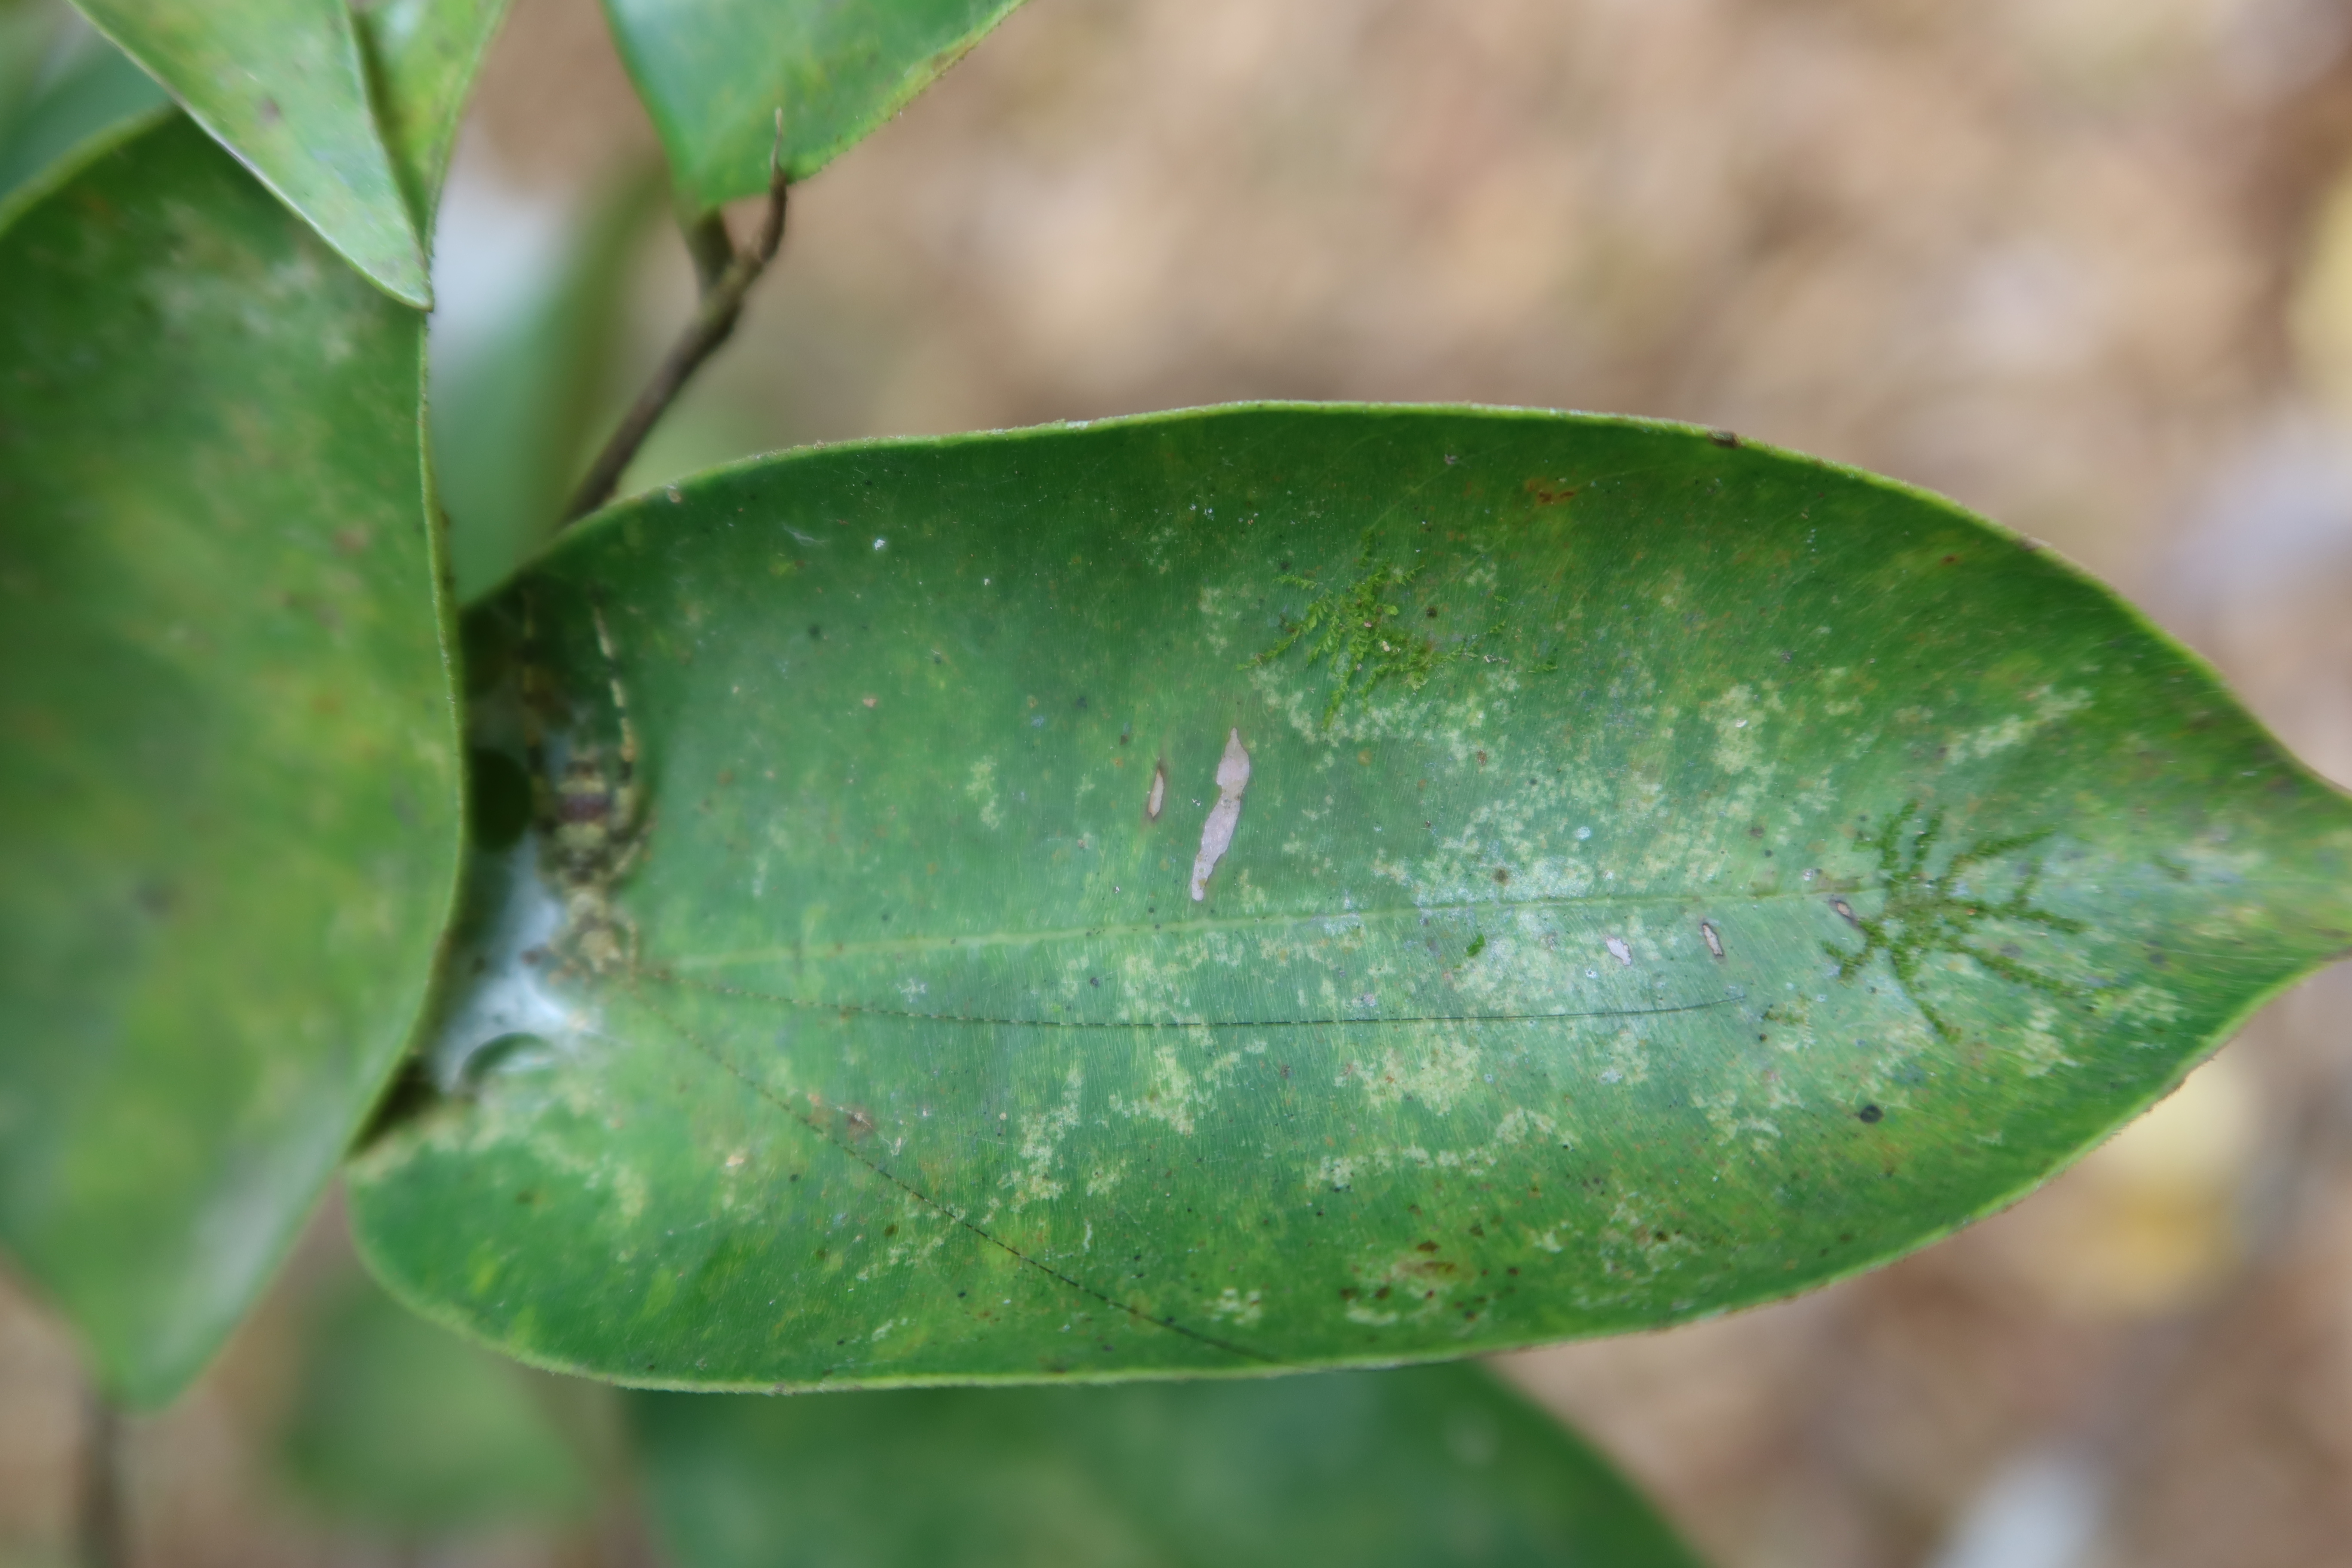
Label: Spiders